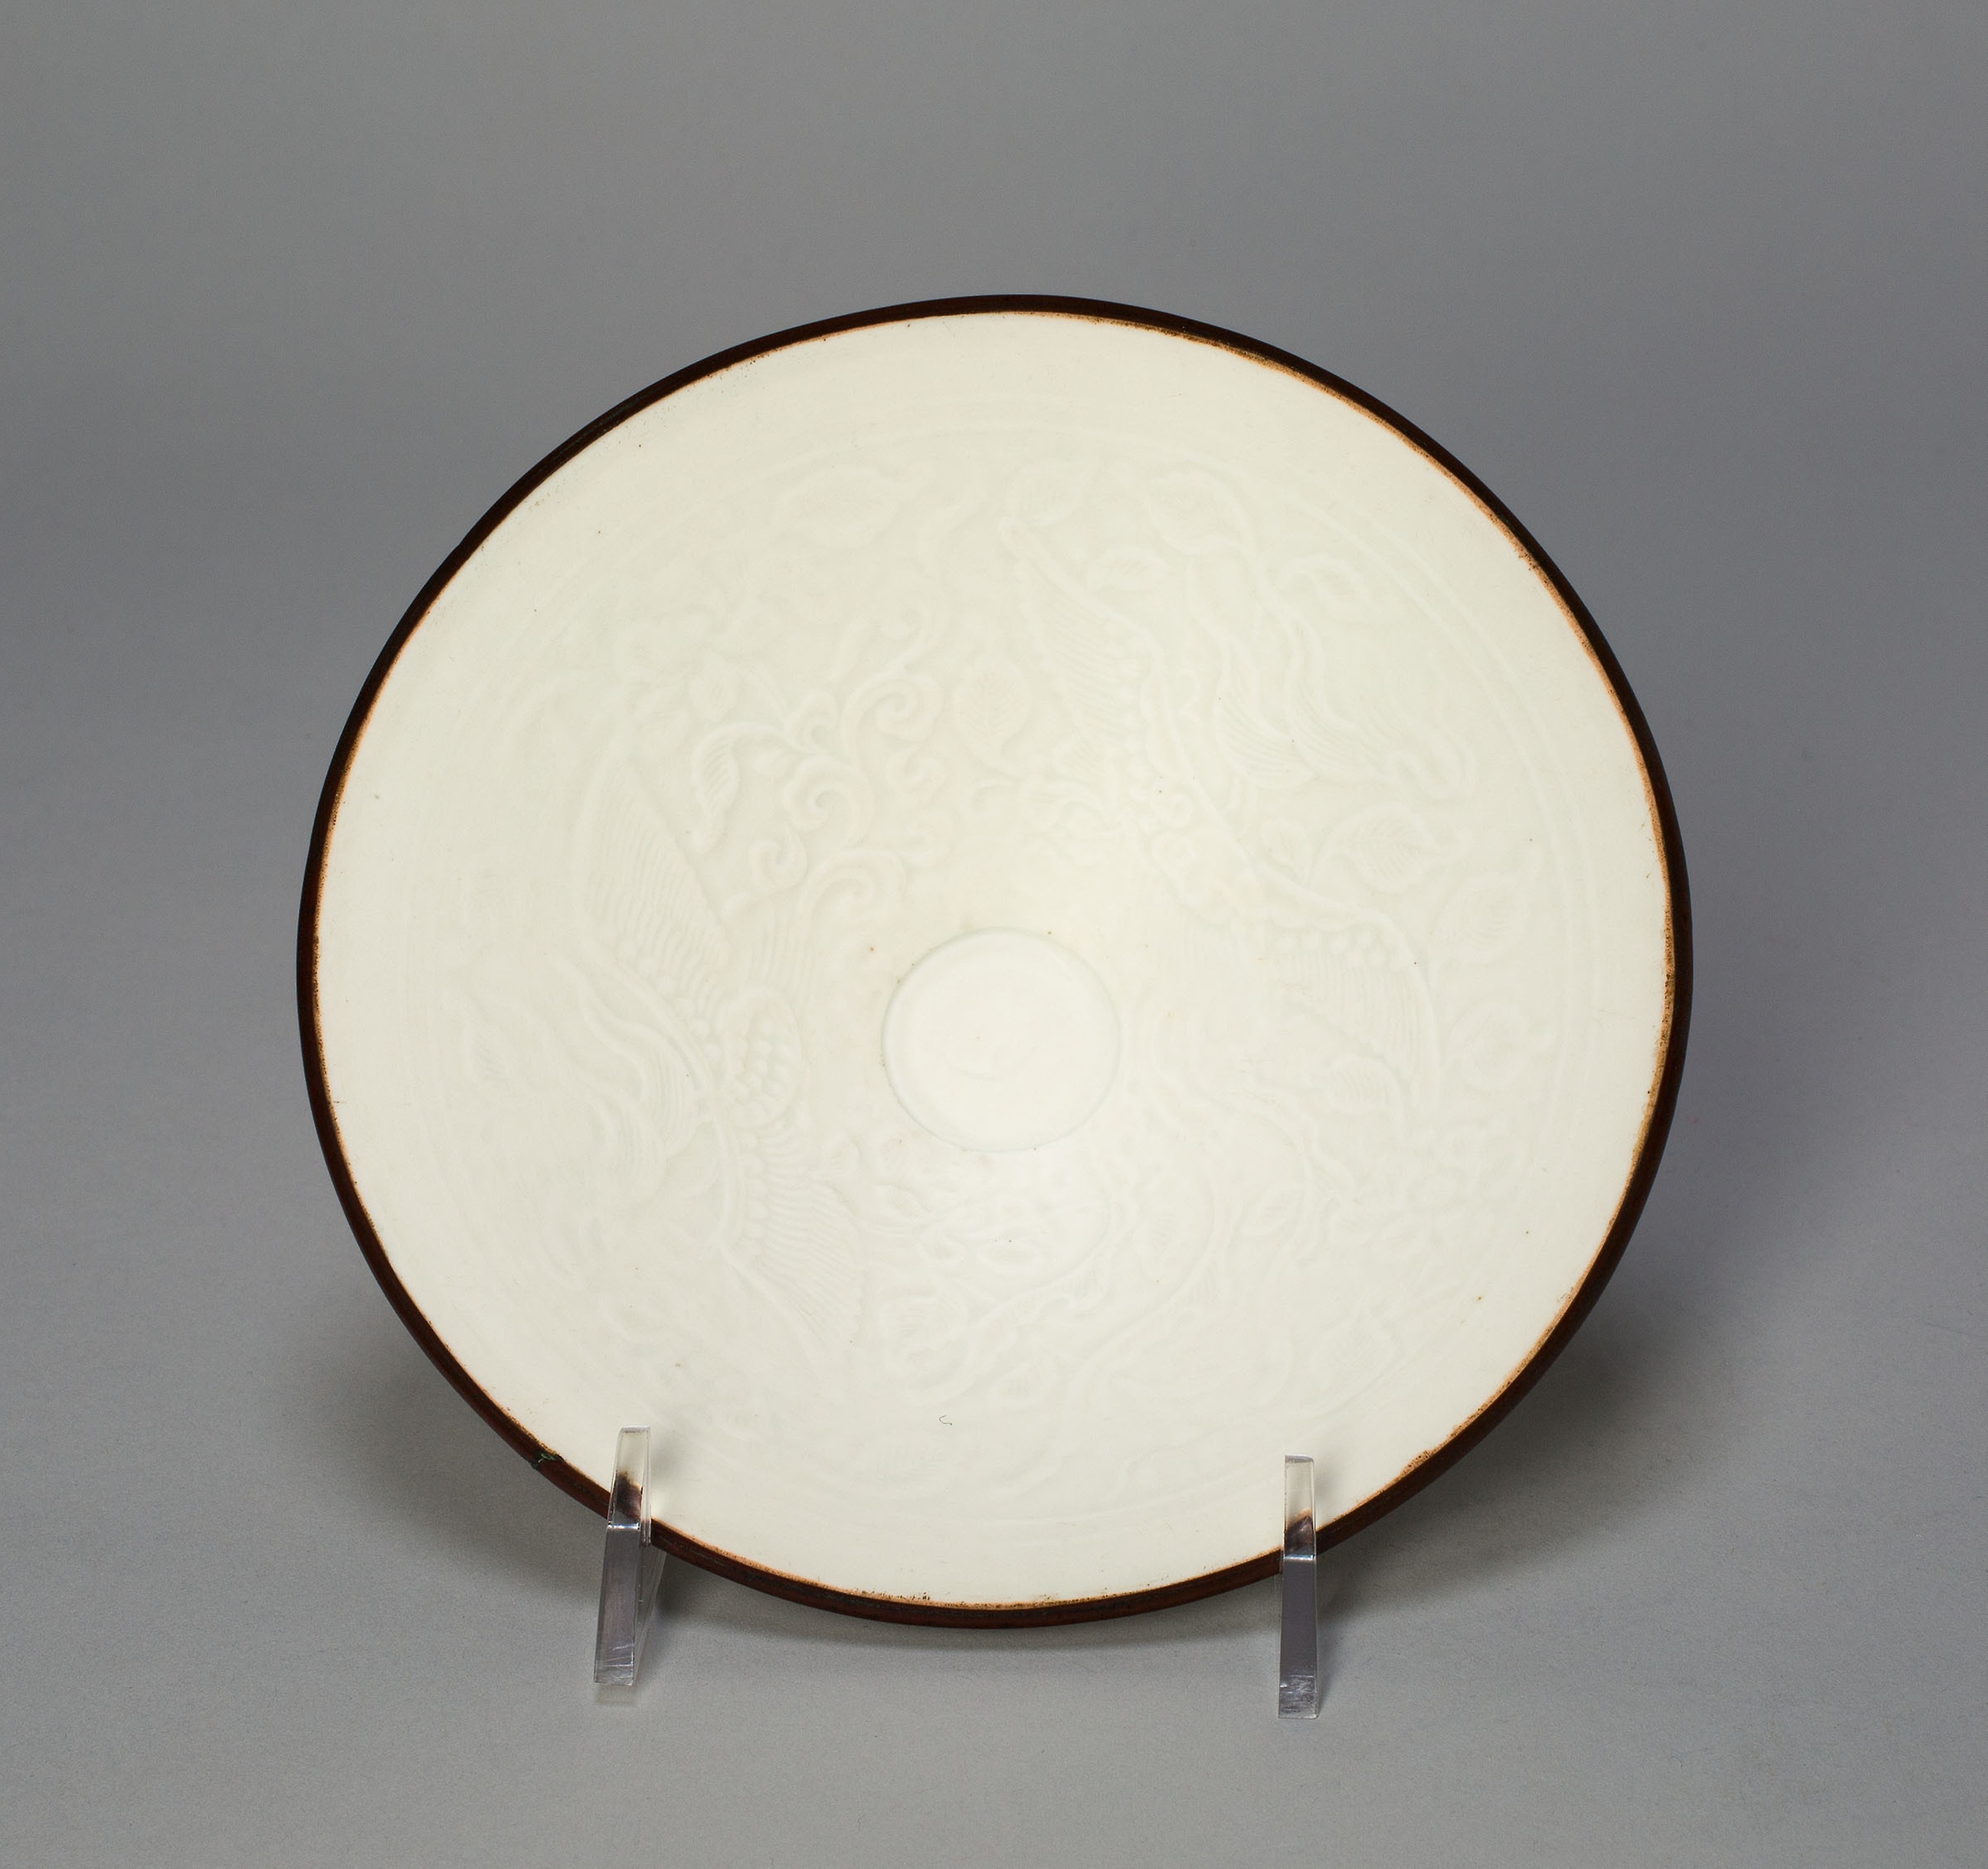
circle, ceiling, Dayereh, lighting accessory, lamp, light fixture, daf, plate, lampshade, metal